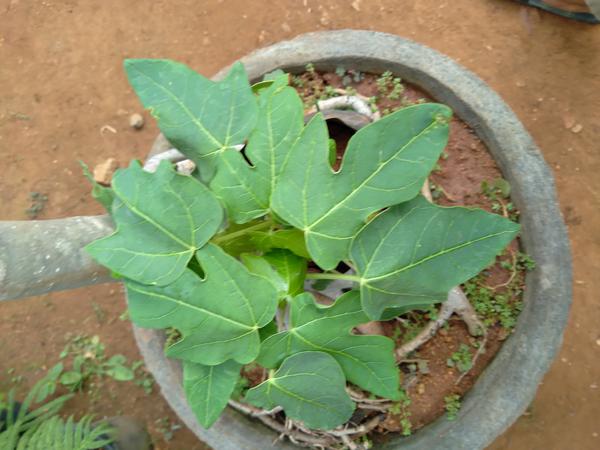
Plant: Pappaya